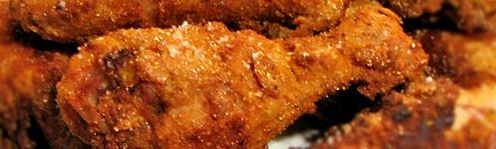
Label: ayam_goreng